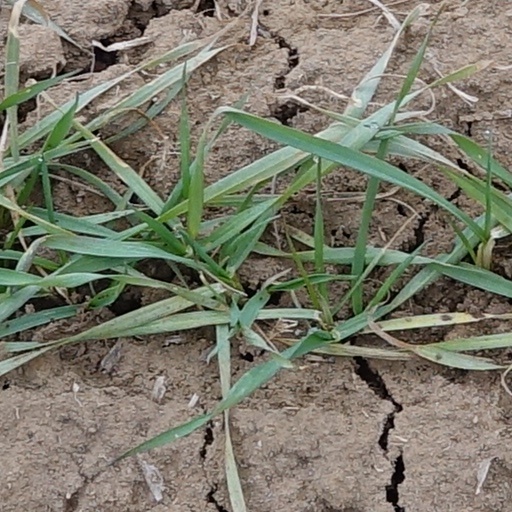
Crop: wheat